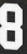
Number: 8